Kanakerha inscription

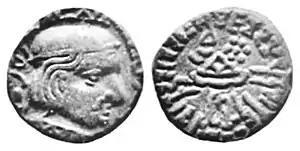
Rudrasimha II ruled the Western Satraps at the time of the Kanakerha inscription.

The object of the inscription is to record the excavation of a well by the Mahadandanayaka Saka Sridharavarmman, son of Saka Nanda. It refers itself to the 13th regnal year of Sridharavarmman, which shows that although styled as the general, he was enjoying the powers and privileges of an independent ruler. Evidently he belongs to one of those Western Satraps families that settled in Western India in the early centuries of the Christian era. He calls himself a dharma-vijayi, i.e. "the righteous conqueror" in line 2, and in line 3 there is reference to dharm-asi, i.e. "the sword of righteousness". In all likelihood Sridharavarmman originally served under some royal family, and later, throwing off the yoke, assumed the position of an independent ruler.